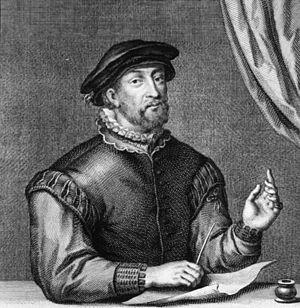
Peter Lotich, né le 2 novembre 1528 à Schlüchtern en Vétéravie, en latin Petrus Lotichius Secundus, était le neveu de Pierre Lotich, abbé de Schlüchtern, qui fonda un collège et fut l'un des premiers en Allemagne à secouer le joug de la scolastique avant de se convertir au luthéranisme dont il sera l'ardent sectateur.